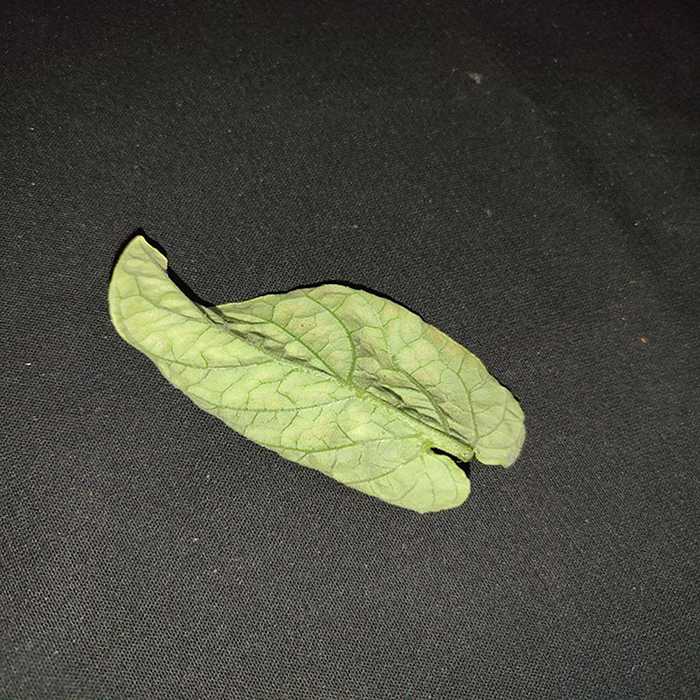
Plant: Tomato
Label: Tomato spotted wilt